List of Xbox 360 accessories

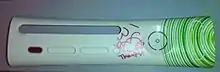
Signed Xbox 360 Faceplate

, FAT32 and HFS+ file systems are supported, but NTFS and exFAT are not.